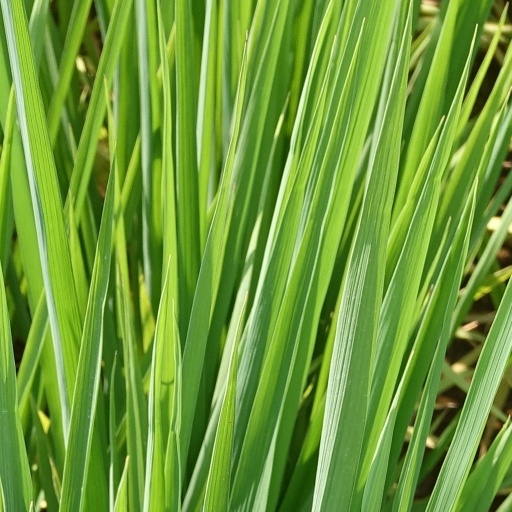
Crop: rice